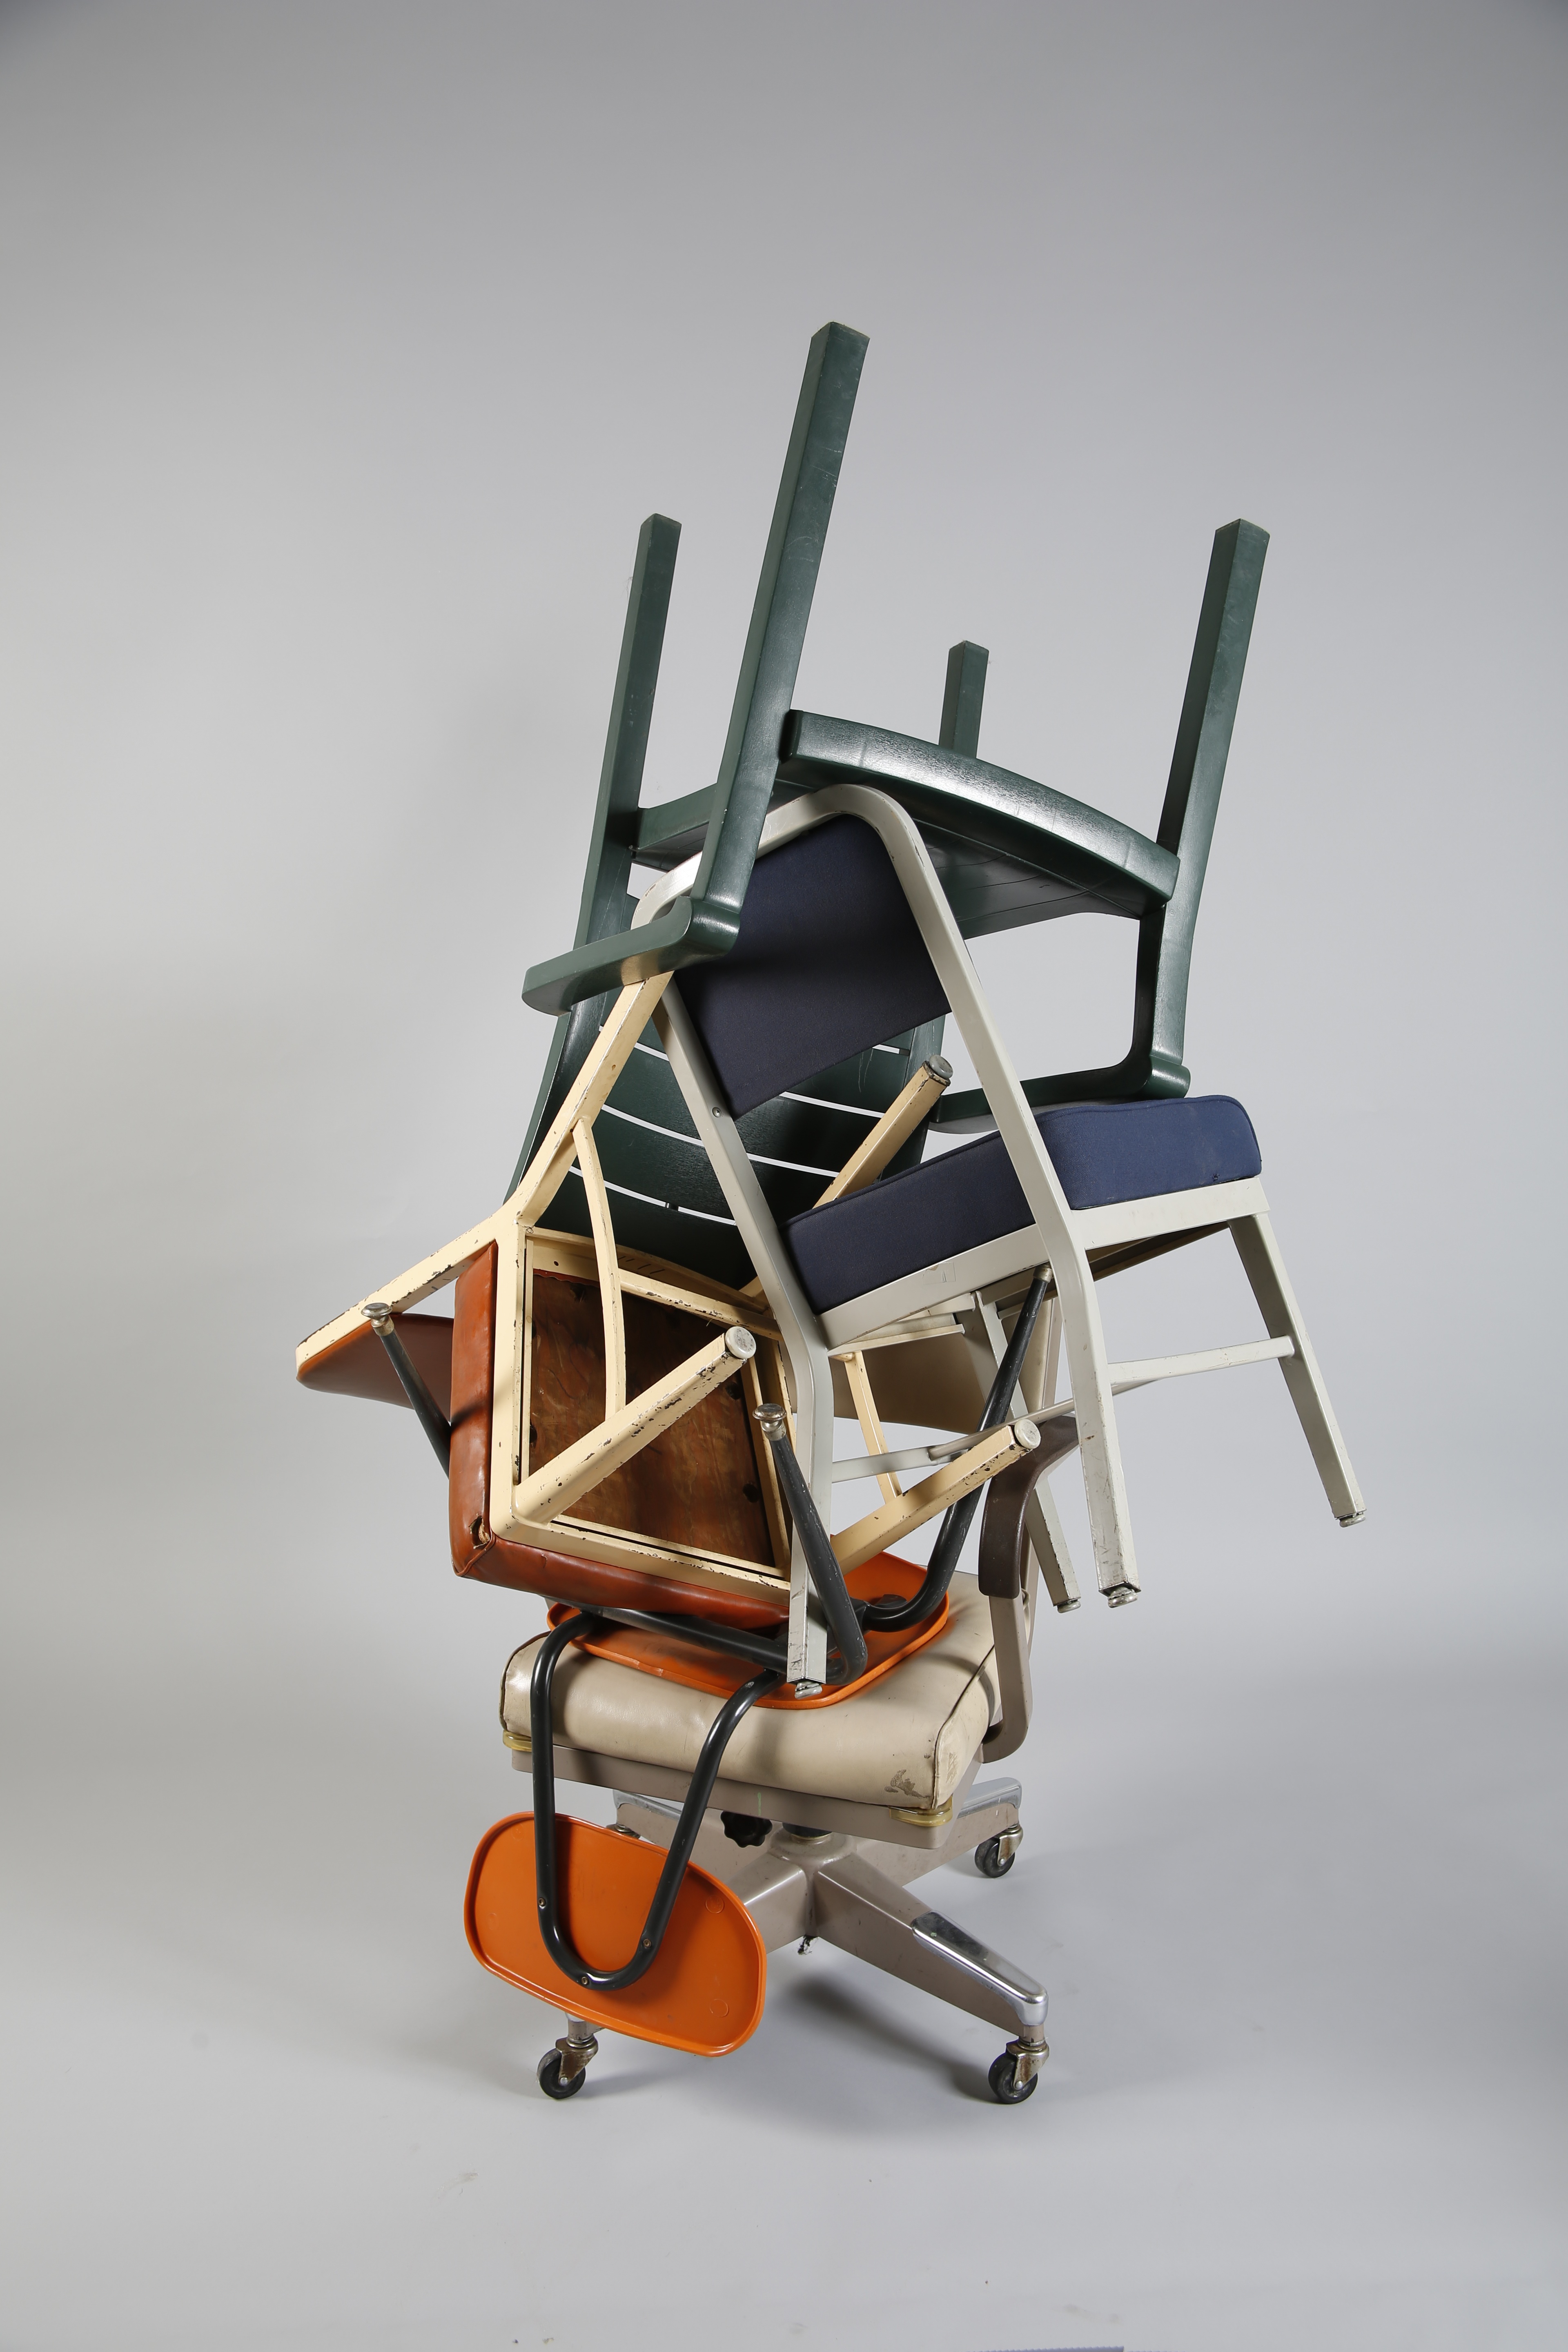
chair, orange, sitting, studio, blue, furniture, product, chairs, stacked